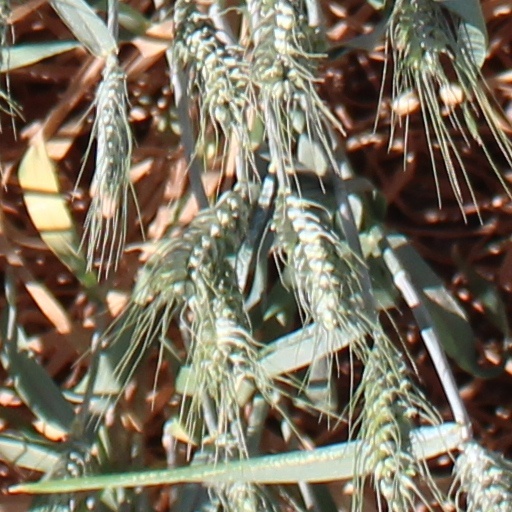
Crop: wheat